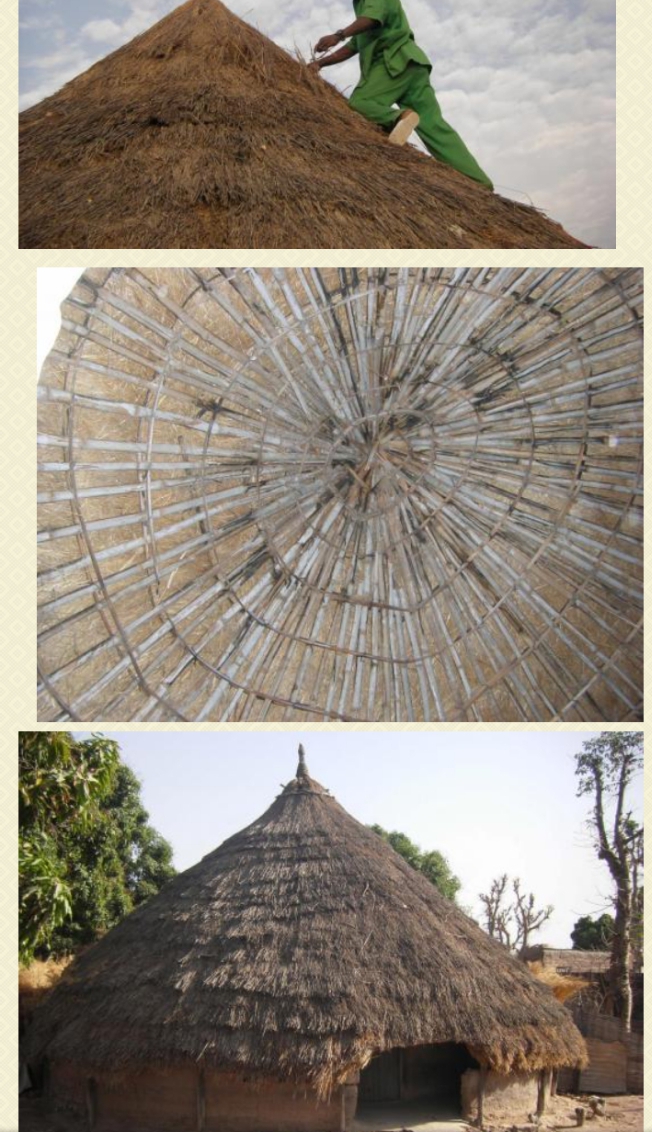
Ñu wone ci nataal bi ñetti xeetu néegu ñax ak seen njubb : benn bi ñuŋ ko wone ci bitti, beneen bi ñuŋ ko wone ci biir, beneen bi ñuŋ ko wone ca kaw. Gis nit muy yéeg ñu wone ko kaw waaye wanewuñ njubb bi.